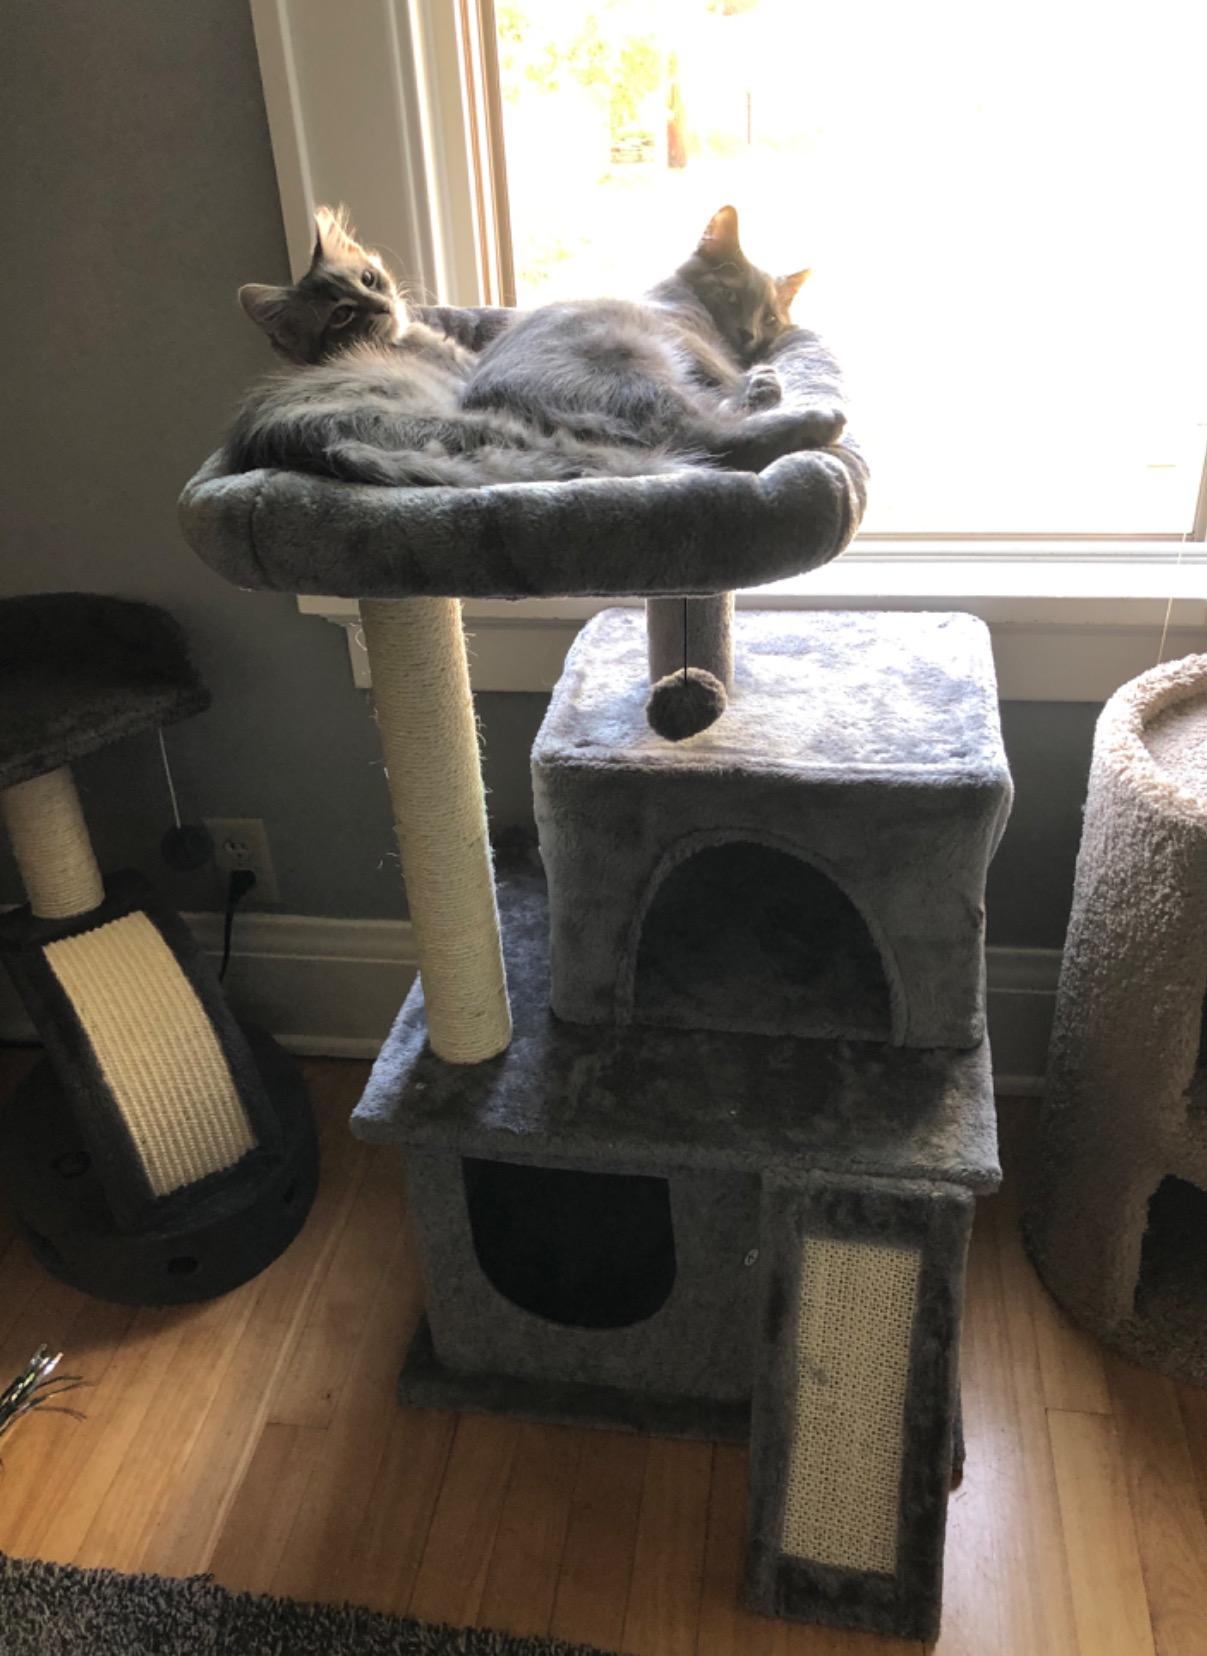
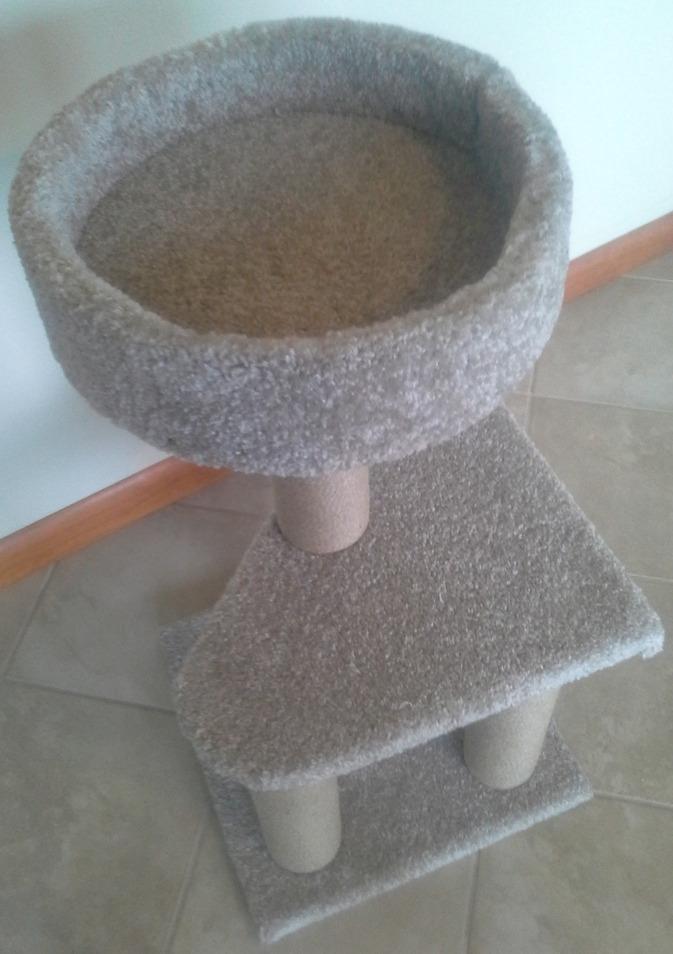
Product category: items_cat tree
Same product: no